Buzz (mascot)

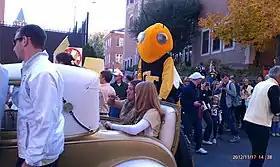
Buzz riding on the back of the Ramblin' Wreck

The term Yellow Jacket or Yellowjacket has been used to refer to students and the various sports teams as early as the 1890s. Fans of Georgia Tech would often wear yellow jackets to sporting events in support of the early Georgia Tech teams. The early football teams, lacking gold fabric for jerseys, wore yellow jerseys. John Heisman told the Atlanta Constitution that he wanted his teams to be referred to as the Yellow Jackets in October 1905. In November 1906, the "Atlanta Journal" portrayed a University of Georgia football player being attacked by a yellowjacket with the words "Somebody's about to get stung" as the caption. This was the first time that the Georgia Tech sports teams were referred to as the Georgia Tech Yellow Jackets in print.